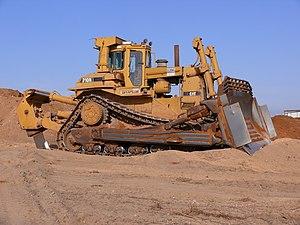
Un bulldozer D10N de la marque Caterpillar. Photo prise en Israël. עברית: דחפור די-10 תוצרת קטרפילר. צולם בישראל
Un bulldozer est un tracteur à chenilles, chaînes ou pneus équipé d'au moins une lame orientable et servant à pousser des matériaux ou à démolir.